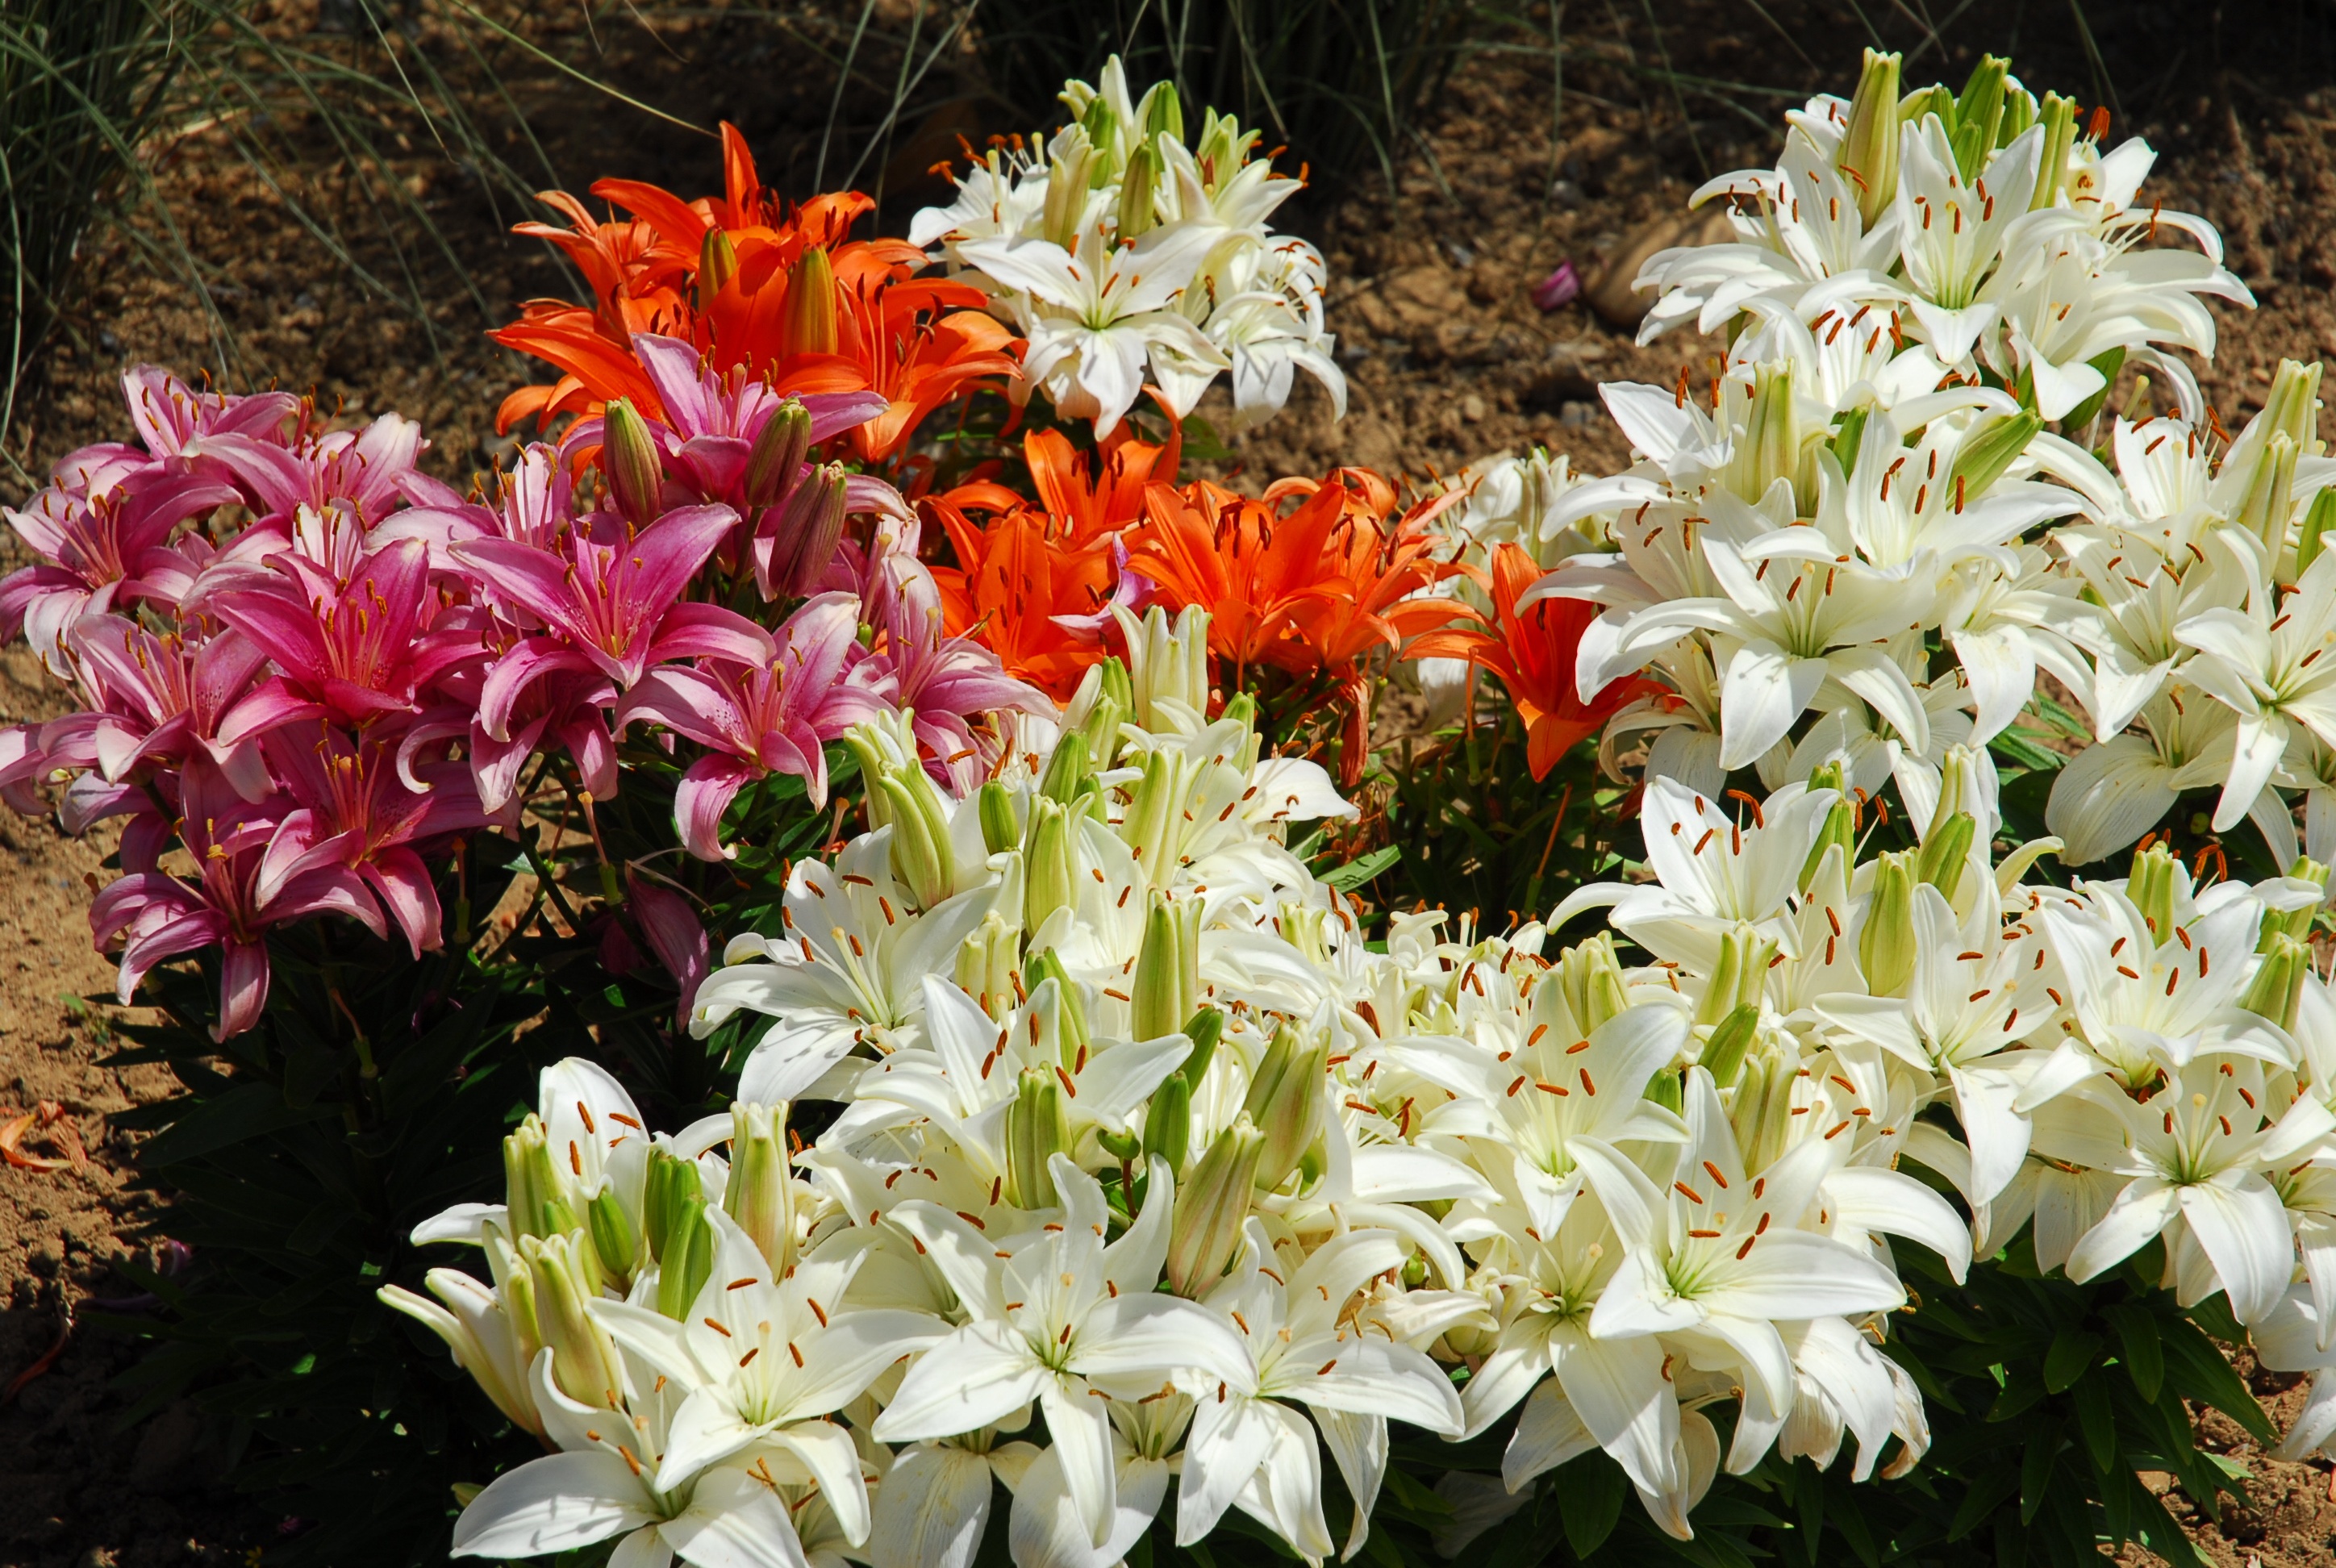
nature, blossom, plant, white, flower, bloom, summer, orange, botany, garden, pink, close, flora, flowers, iris, shrub, lilies, lily, floristry, flowering plant, flower stamp, flower bouquet, land plant